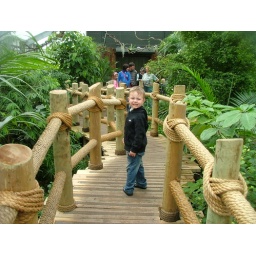
mason in the butterfly house